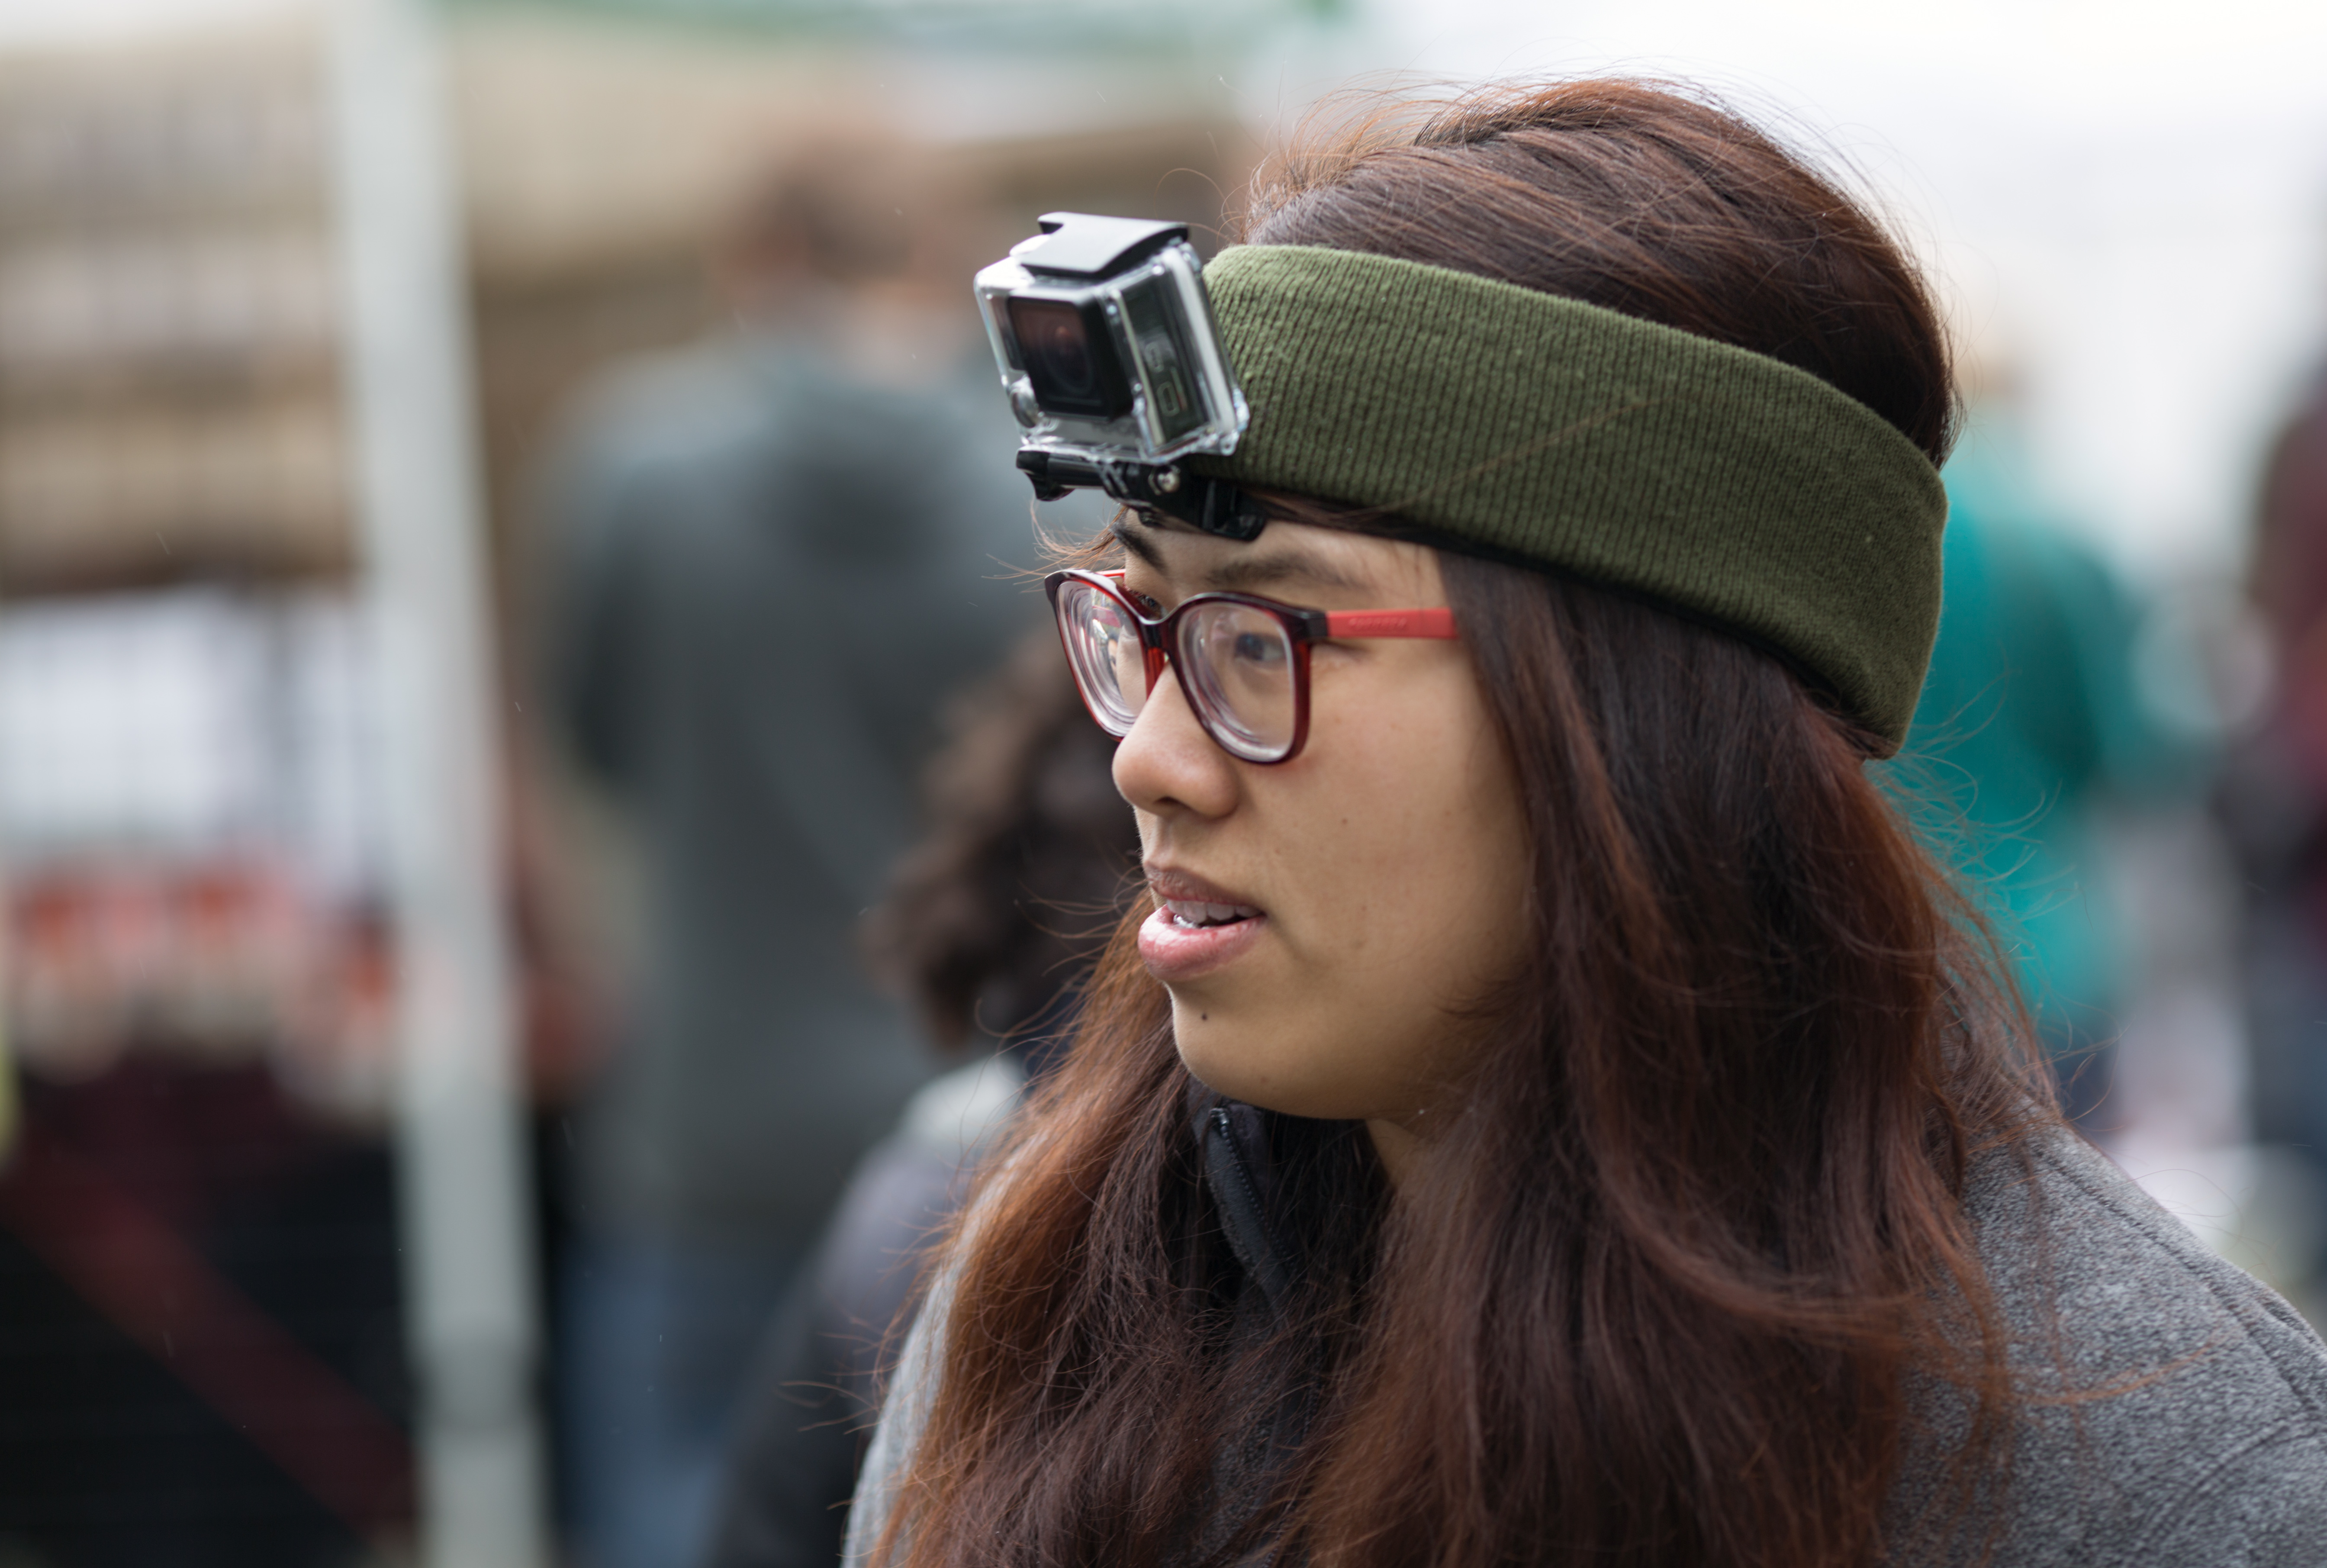
girl, woman, hair, portrait, model, spring, red, color, hat, fashion, clothing, headgear, sunglasses, glasses, cap, head, eyewear, beauty, gopro, fashion accessory, vision care